Canadian Militia

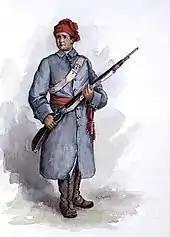
French Canadian militiaman in 1759

Use of militias in Canada date back to New France. As the militias in New France were formally maintained by the intendant of New France, the system became a basis for centralized administration in the colony. Local militia captains were appointed by the intendant, and typically assisted the civil administration with road-building, and periodic censuses.